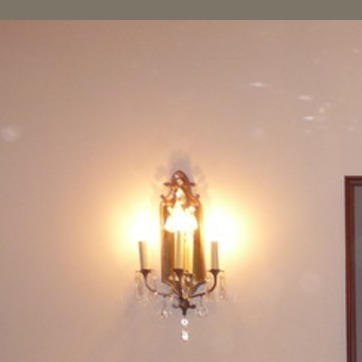
Material: metal